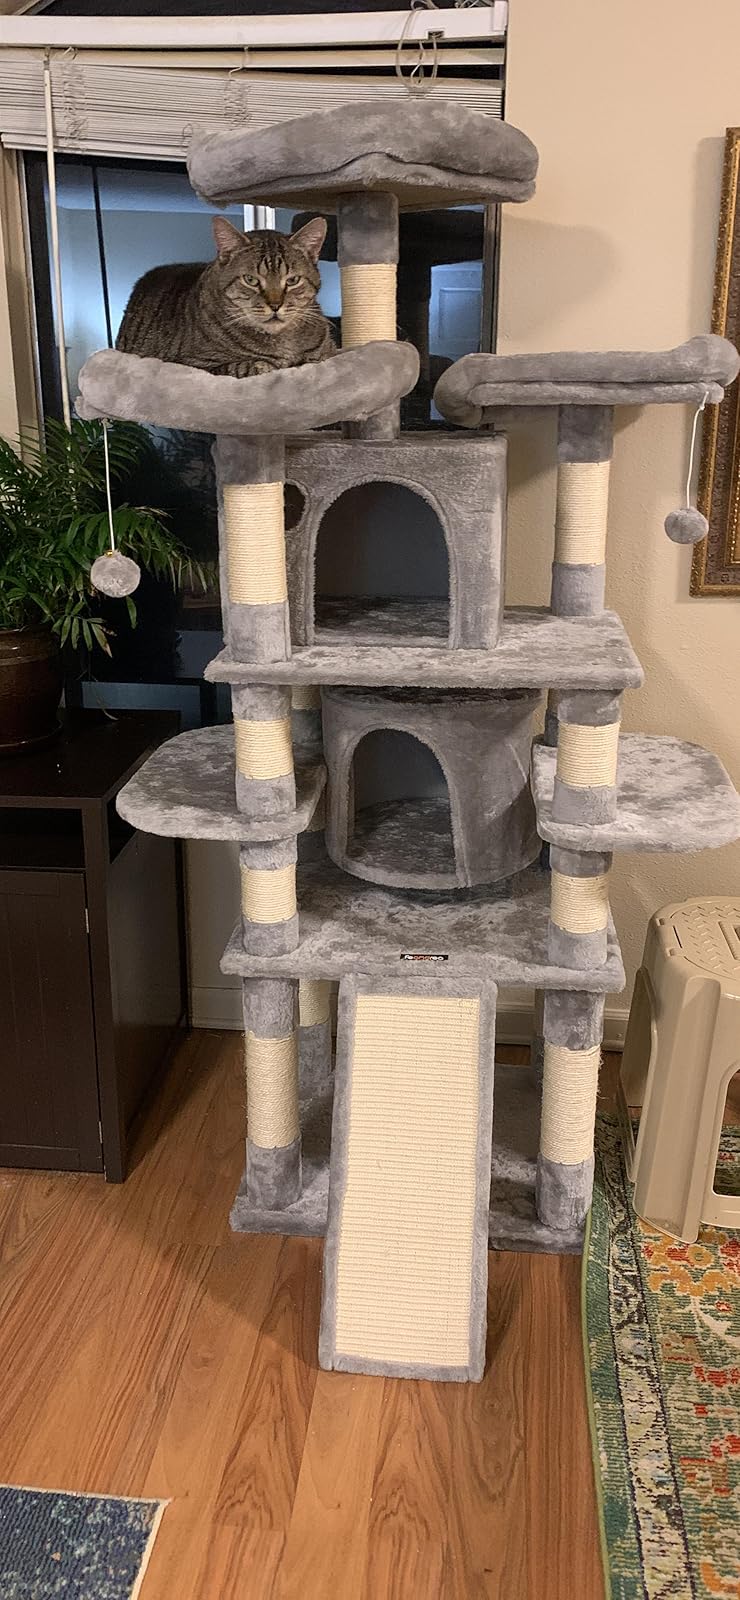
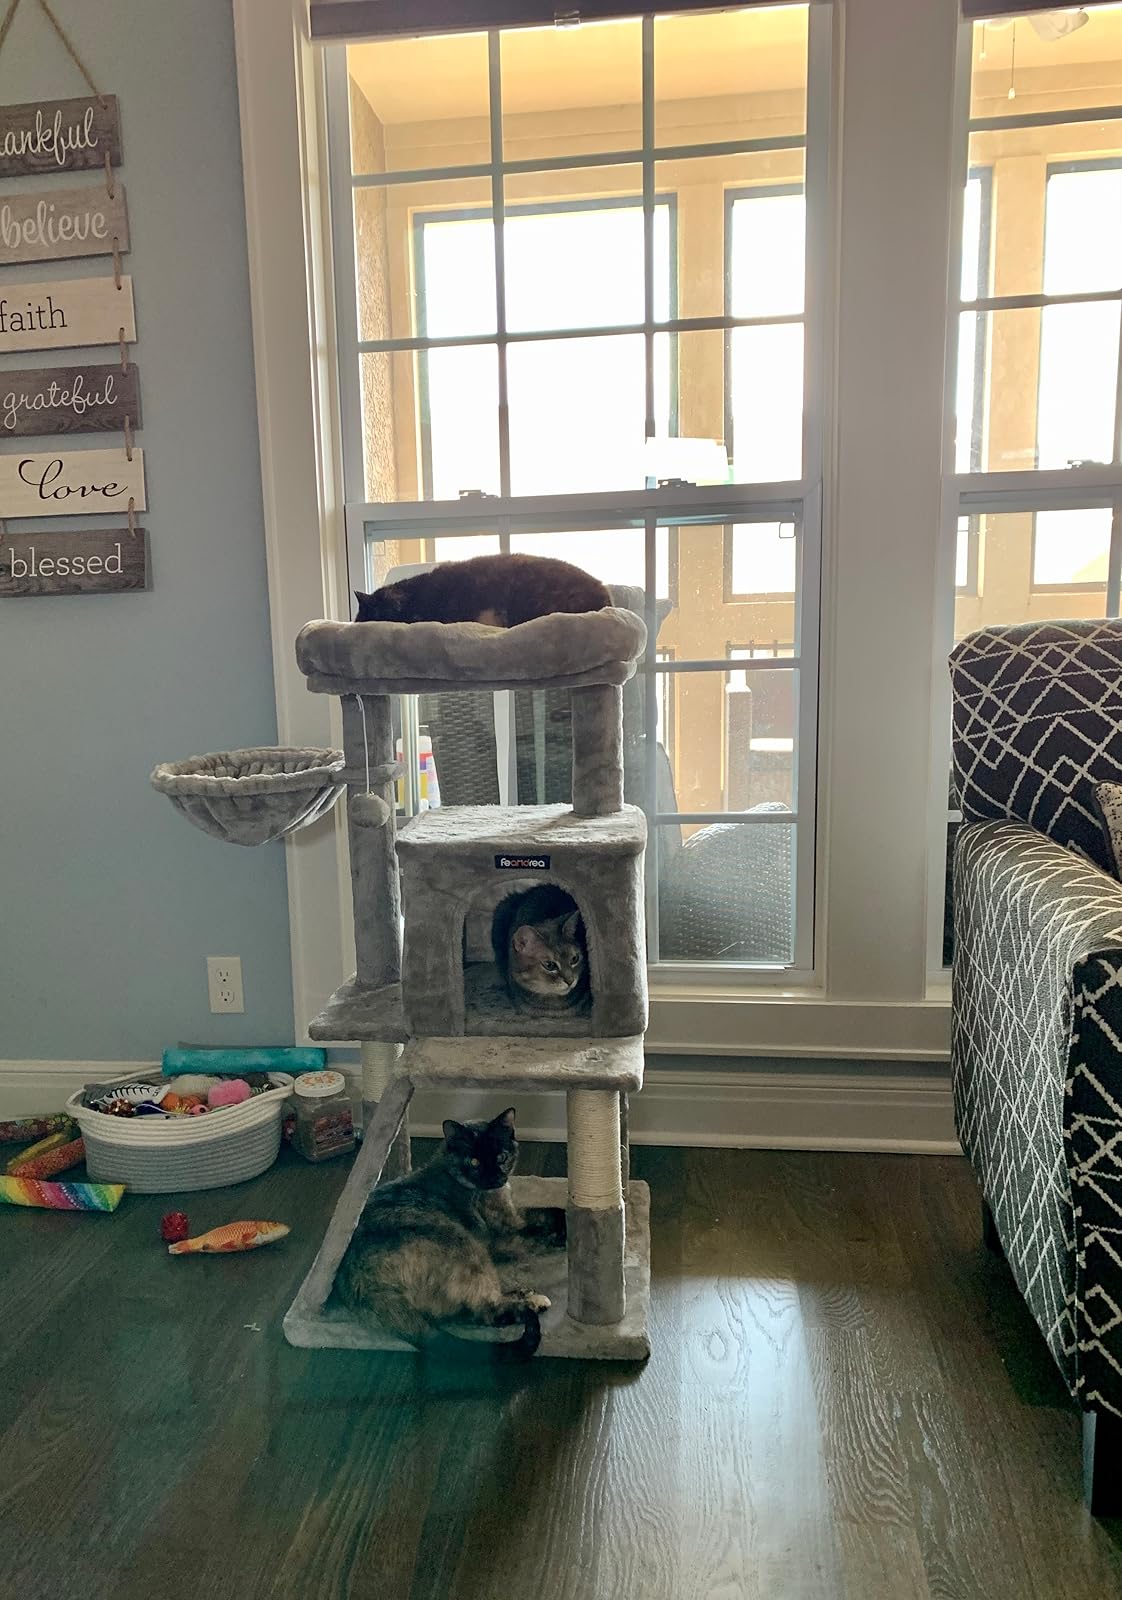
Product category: items_cat tree
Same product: no